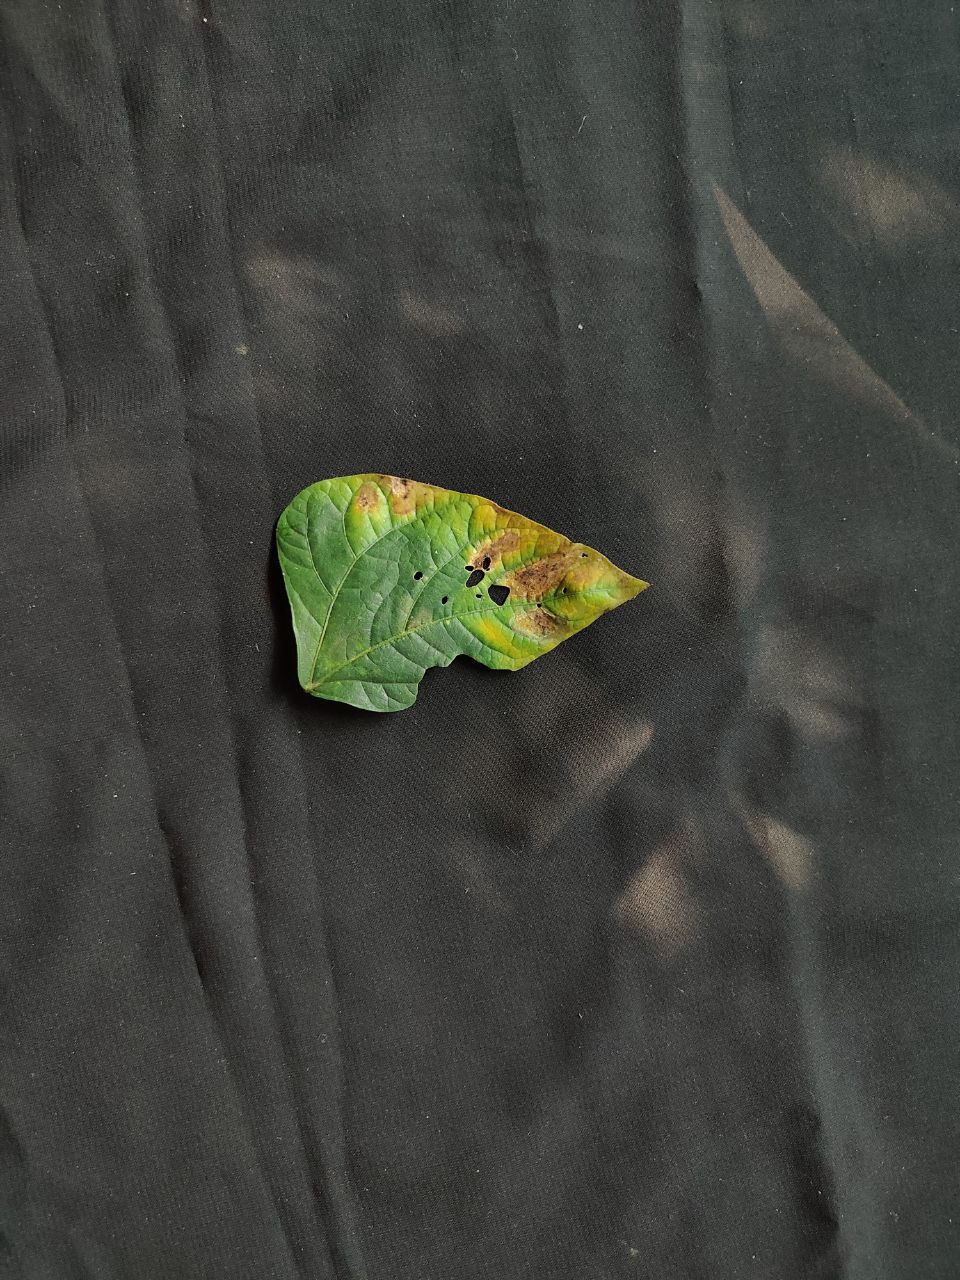
Crop: cowpea
Leaf condition: Bacterial wilt